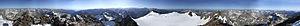
Le Vignemale, plus précisément la pique Longue, est un sommet des Pyrénées, situé à la frontière franco-espagnole, dans le massif du Vignemale. Avec ses 3 298 m, c'est le point culminant des Pyrénées françaises, de la région Occitanie et de l'ancienne province de Gascogne. C'est aussi le 16ᵉ plus haut sommet de toute la chaîne des Pyrénées selon la liste officielle des 212 pics à plus de 3 000 mètres pyrénéens.